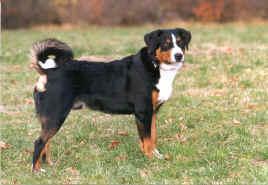
Appenzeller